Describe the emotion expressed in this image:  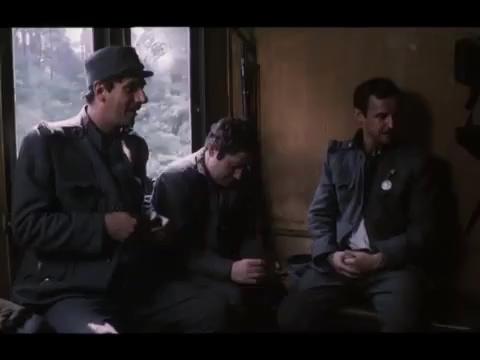
This person displays Suffering, valence and arousal with high intensity.